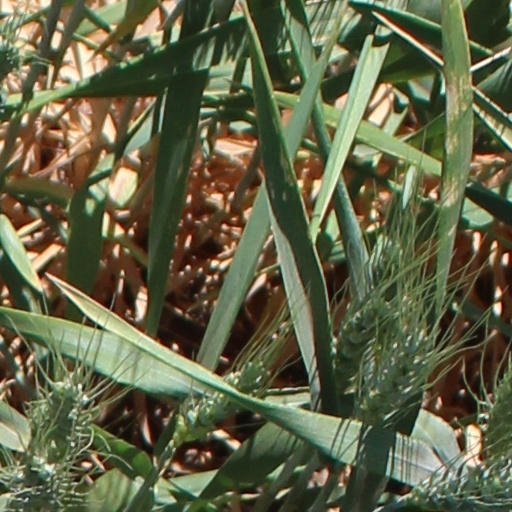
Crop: wheat